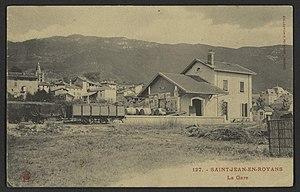
Les Chemins de fer départementaux de la Drôme étaient un réseau de chemin de fer secondaire à voie métrique créé par le département de la Drôme. Ce réseau long de 195km, a fonctionné entre 1893 et 1935.
Saint-Jean-en-Royans est une commune française située dans le département de la Drôme en région Auvergne-Rhône-Alpes.